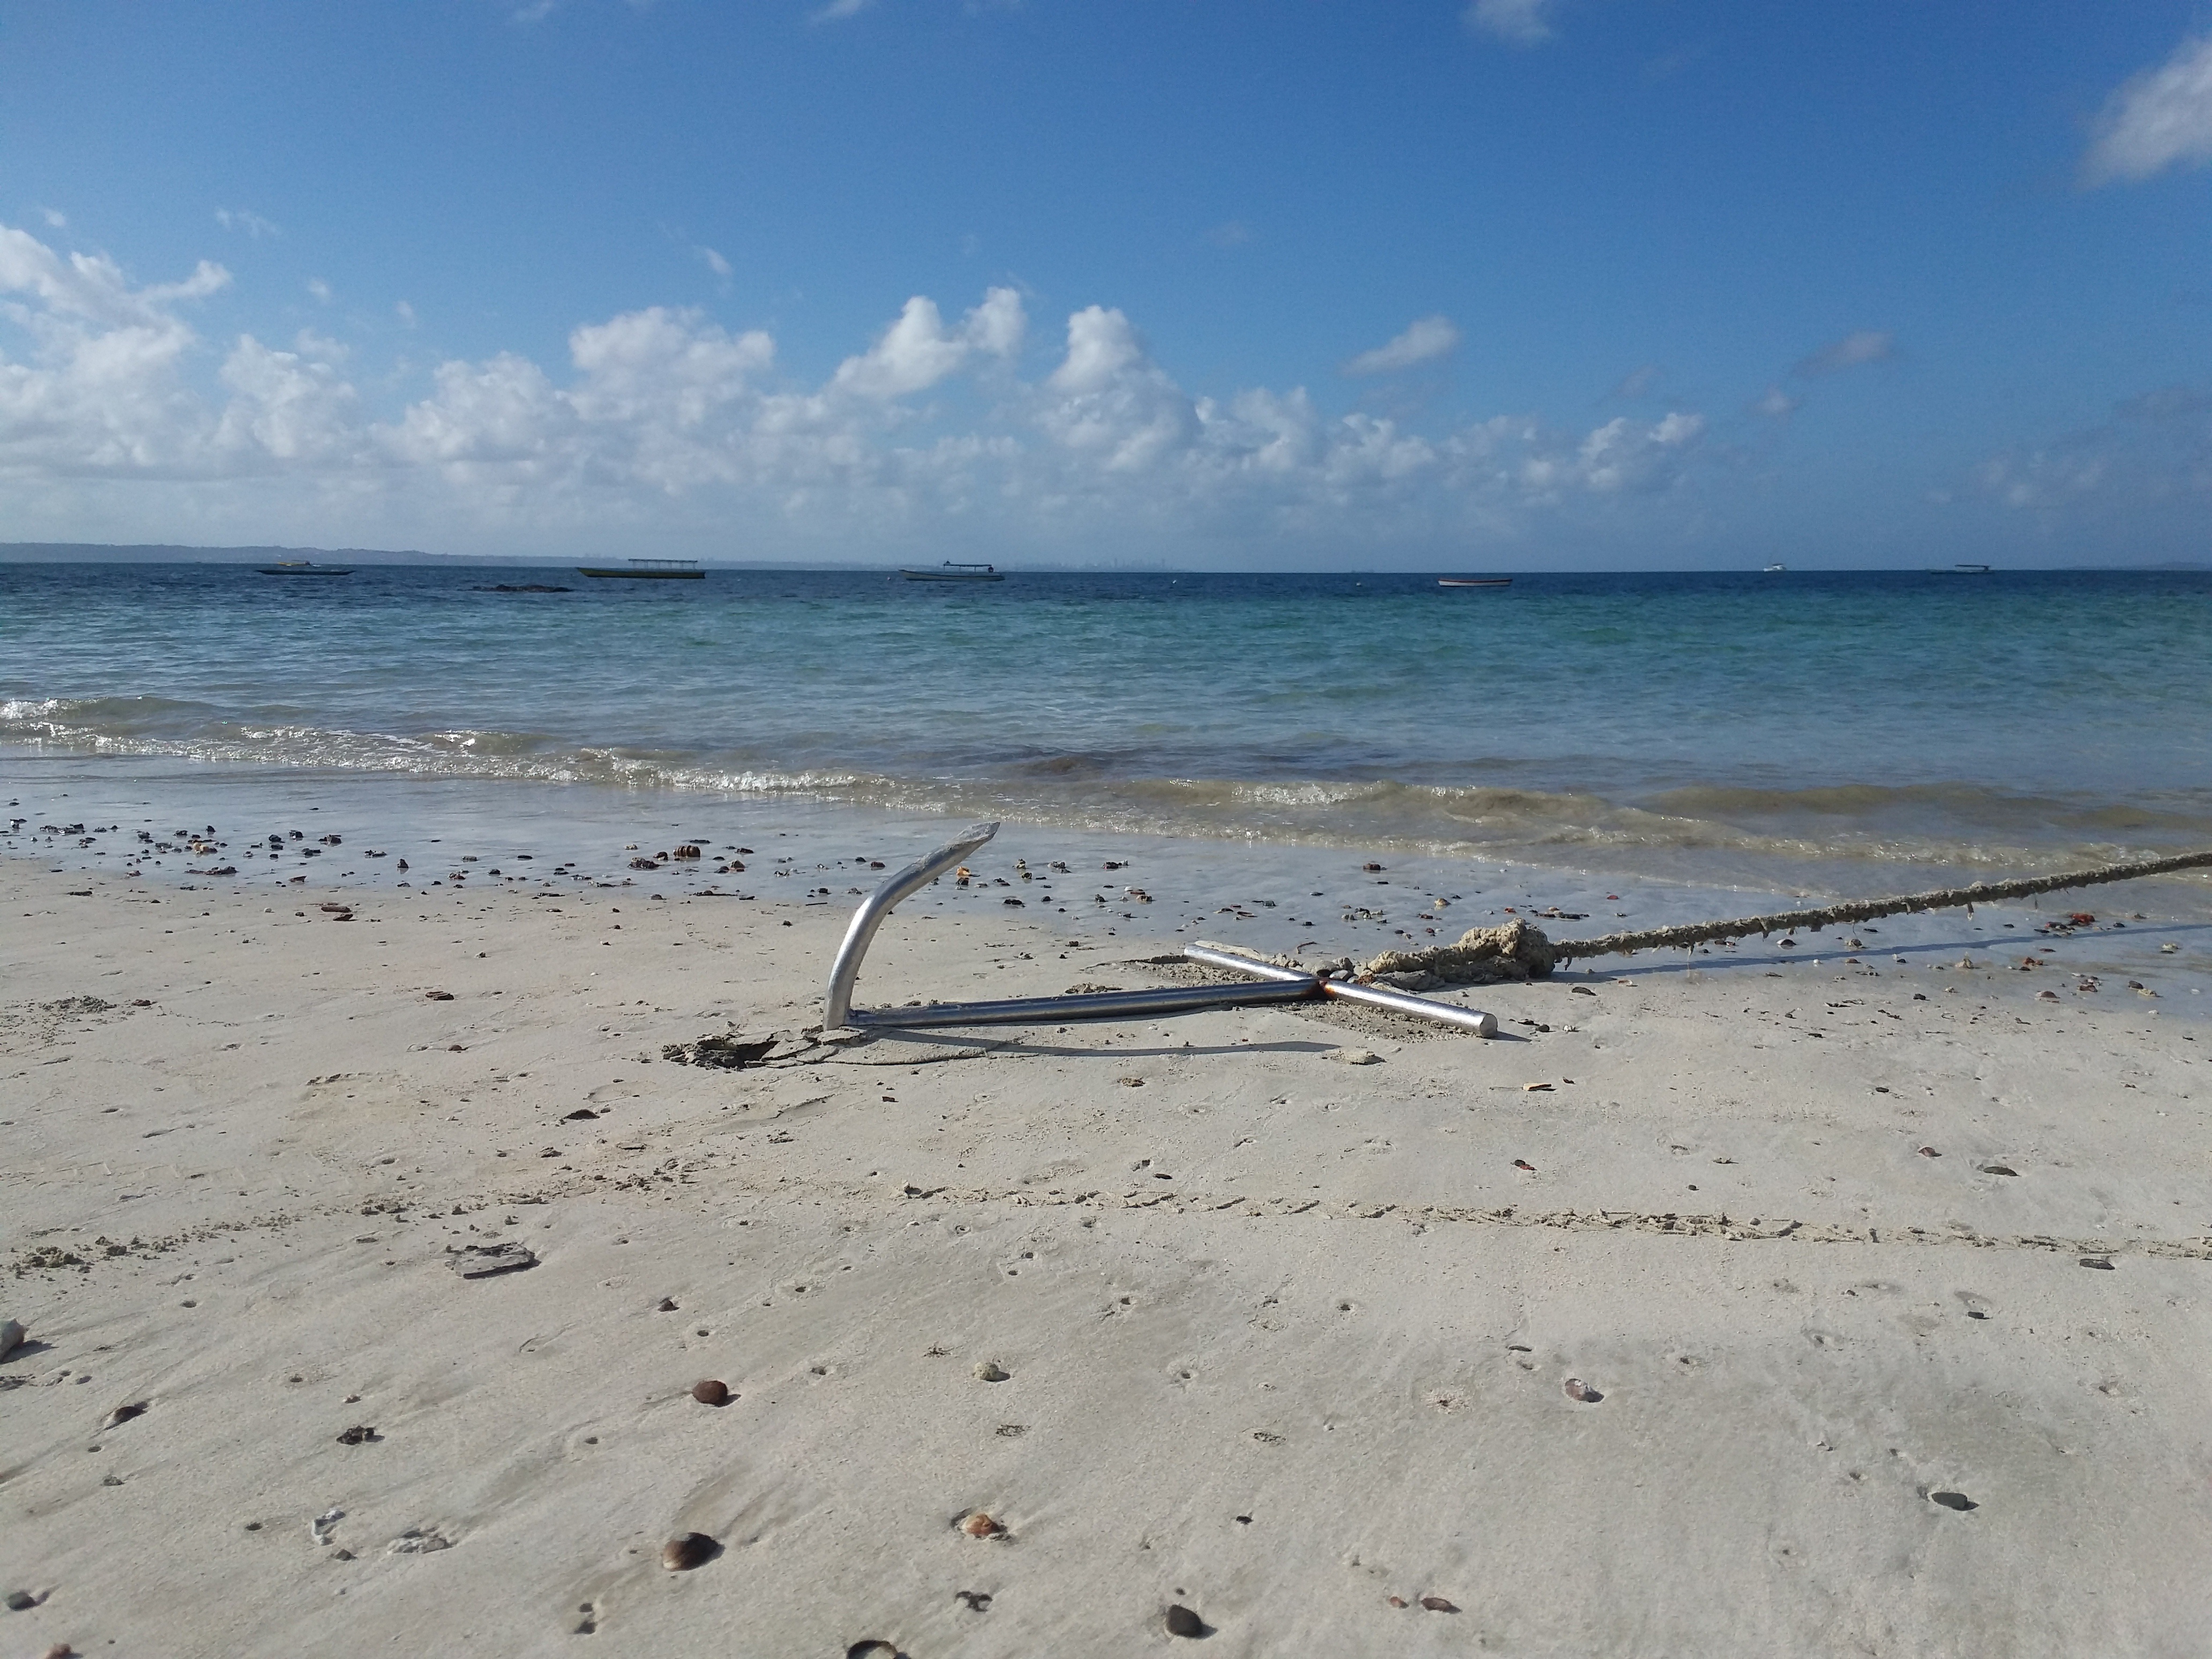
beach, sea, coast, nature, sand, ocean, horizon, shore, wave, body of water, anchor, mar, cape, beira mar, mudflat, wind wave